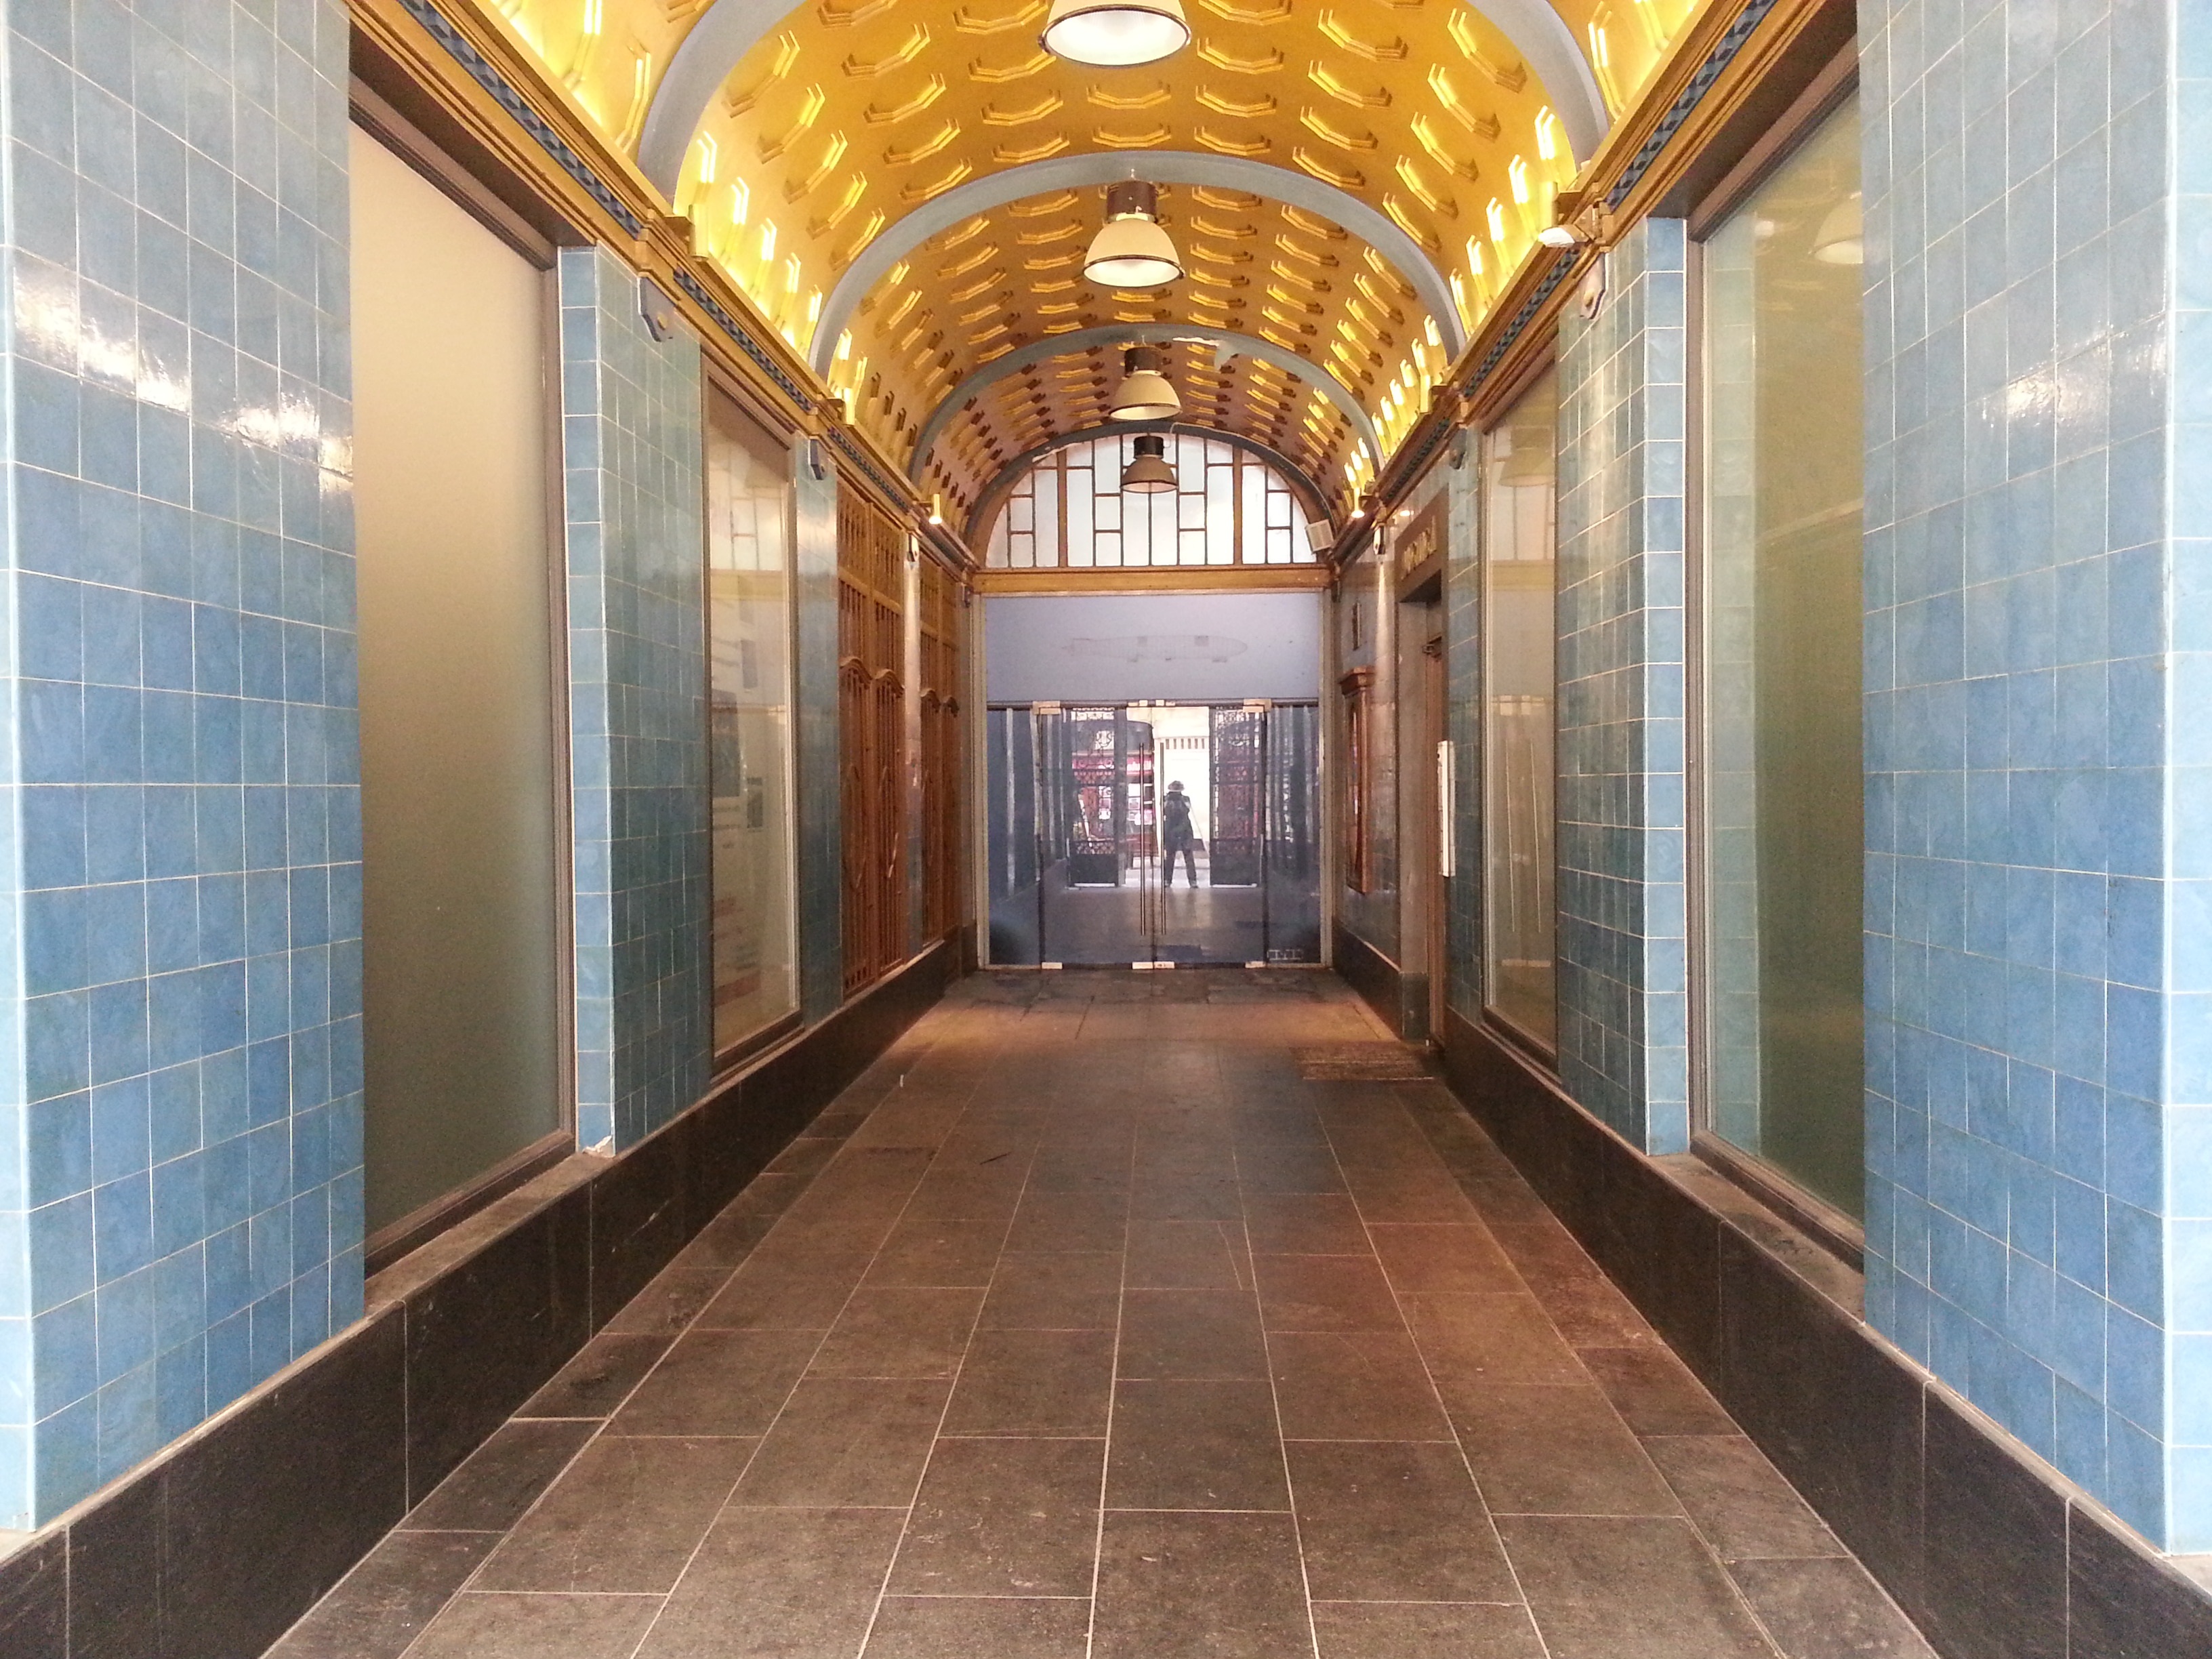
architecture, wood, mansion, floor, building, old, home, ceiling, hall, facade, property, tile, room, interior design, design, passage, leipzig, tourist attraction, estate, lobby, house entrance, real estate, flooring, residential buildings